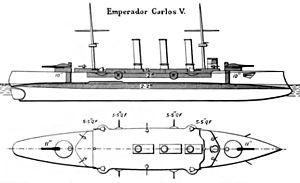
L’Emperador Carlos V était un croiseur cuirassé unique de la Marine espagnole. Celui-ci fut construit sur les chantiers Vega-Murgia de Cadix dans les années 1890.